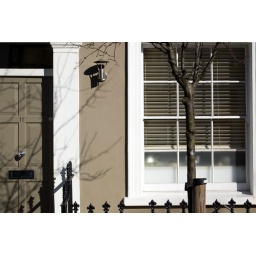
i spotted a candy-floss street in nodding hill on my way to brunch.